2014 Turkish Cup final

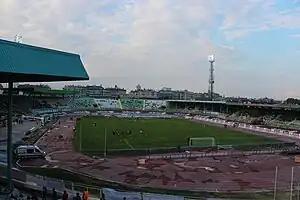
Atatürk Stadium in Konya hosted the final.

The 2014 Turkish Cup final was a football match that decided the winner of the 2013–14 Turkish Cup, the 52nd edition of Turkey's primary football cup. The match was played on 7 May 2014 at the Atatürk Stadium in Konya between Galatasaray and Eskişehirspor.